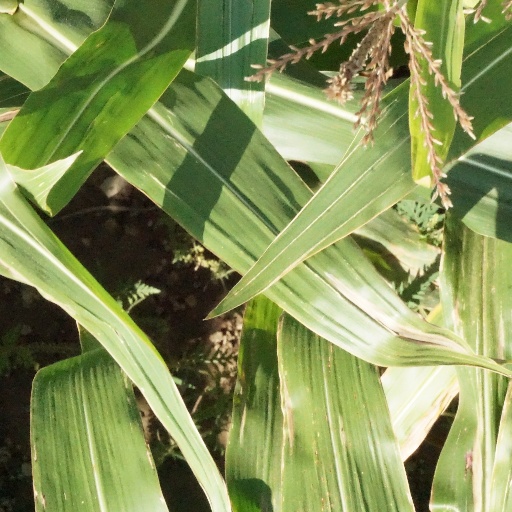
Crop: maize; corn